St Donat's Castle

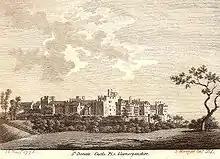
The castle in a print of 1775

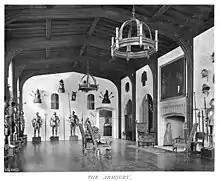
The armoury at St Donat's Castle, photographed in 1907

Under the Tyrwhitts, the castle entered a long decline that lasted over one hundred years. J. M. W. Turner sketched the partly-ruinous castle in 1798. John Wesley is reputed to have preached to a crowd of five thousand people on the terraced lawns in 1777. Partial restoration was started by Dr John Whitlock Nicholl Carne, who claimed to be descended from the Stradlings, and bought the castle from the Tyrwhitt-Drake family in 1862. Carne's reconstructions have not generally been well-regarded; the historian of the castle Alan Hall described the work as being undertaken in an "unscholarly, inauthentic style". A more sympathetic, contemporaneous, account described Carne's efforts as "careful and scrupulous".